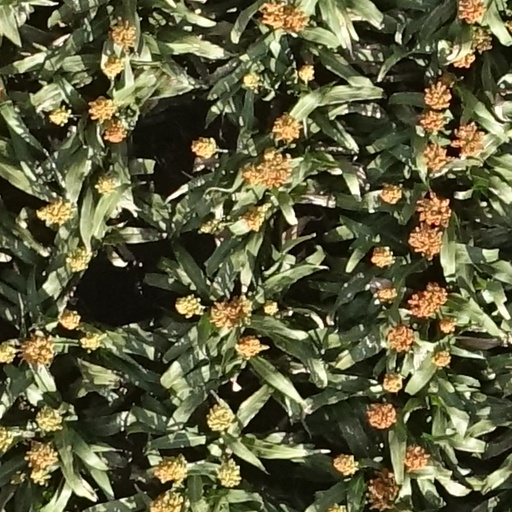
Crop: sorghum